Játningar mjólkurfernuskálds

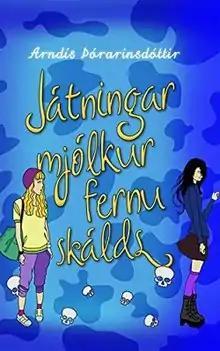
First edition (publ. Mál og menning)

Játningar mjólkurfernuskálds ('confessions of a milk-carton poet') is the first novel by Arndís Þórarinsdóttir, published in Reykjavík by Mál og menning in 2011. It was nominated for the 2013 Nordic Children's Book Prize.